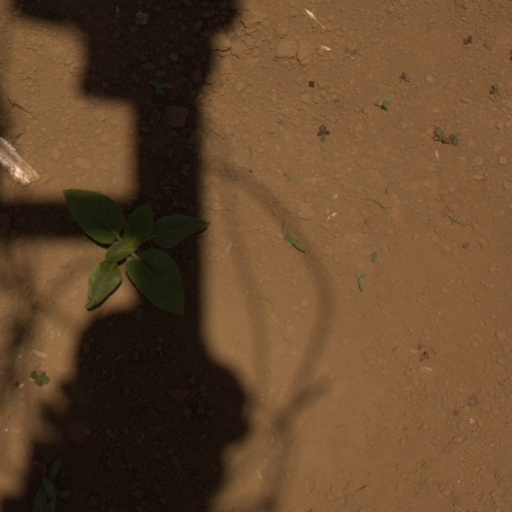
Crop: Jerusalem artichoke